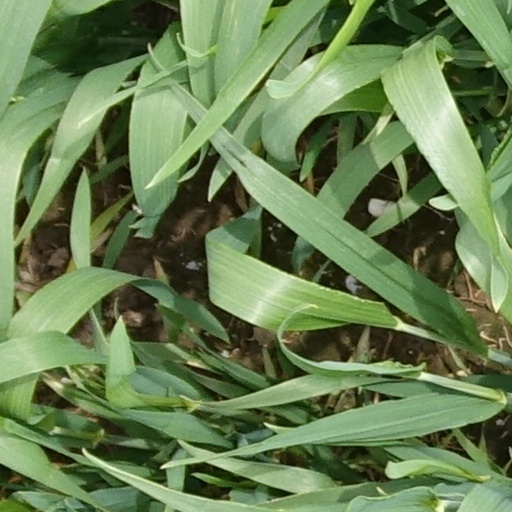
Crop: wheat